2003 United States Grand Prix

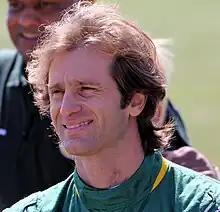
Jarno Trulli "(pictured in 2011)" was competitive in practice and fastest in the first qualifying session.

The second practice session was held on a circuit in cool, overcast weather with damp parts due to nighttime rain and electrical thunderstorms. The sun later shined on the circuit and it began drying. Trulli maintained his pace with a lap of 1:12.408, ahead of Ralf Schumacher, Montoya, Barrichello, Alonso, Toyota's Cristiano da Matta, Panis, Sauber's Heinz-Harald Frentzen and the Jaguar pair of Webber and Wilson. A fuel pressure issue caused Michael Schumacher to stop his Ferrari on his installation lap at turn nine two minutes into the session and marshals removed the car from the track. Air and track temperatures rose for the final practice session. Barrichello's lap of 1:11.112 was fastest, 0.012 seconds faster than second-placed Trulli. Michael Schumacher, Montoya, Coulthard, Räikkönen, Panis, Webber, Ralf Schumacher and Alonso were in positions three through ten. Ralf Schumacher outbraked himself into turn eight, slid through the wet grass, and damaged his car's right side hitting the tyre wall. The waving of yellow flags briefly disrupted on-circuit activities. Da Matta's engine failed going through turn 12, laying oil across that corner and the pit lane entry.